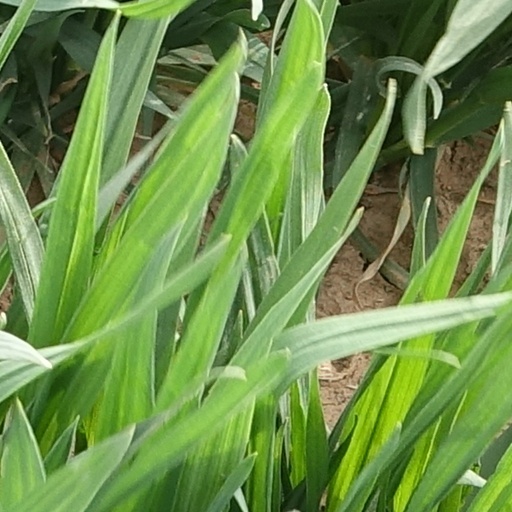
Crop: wheat